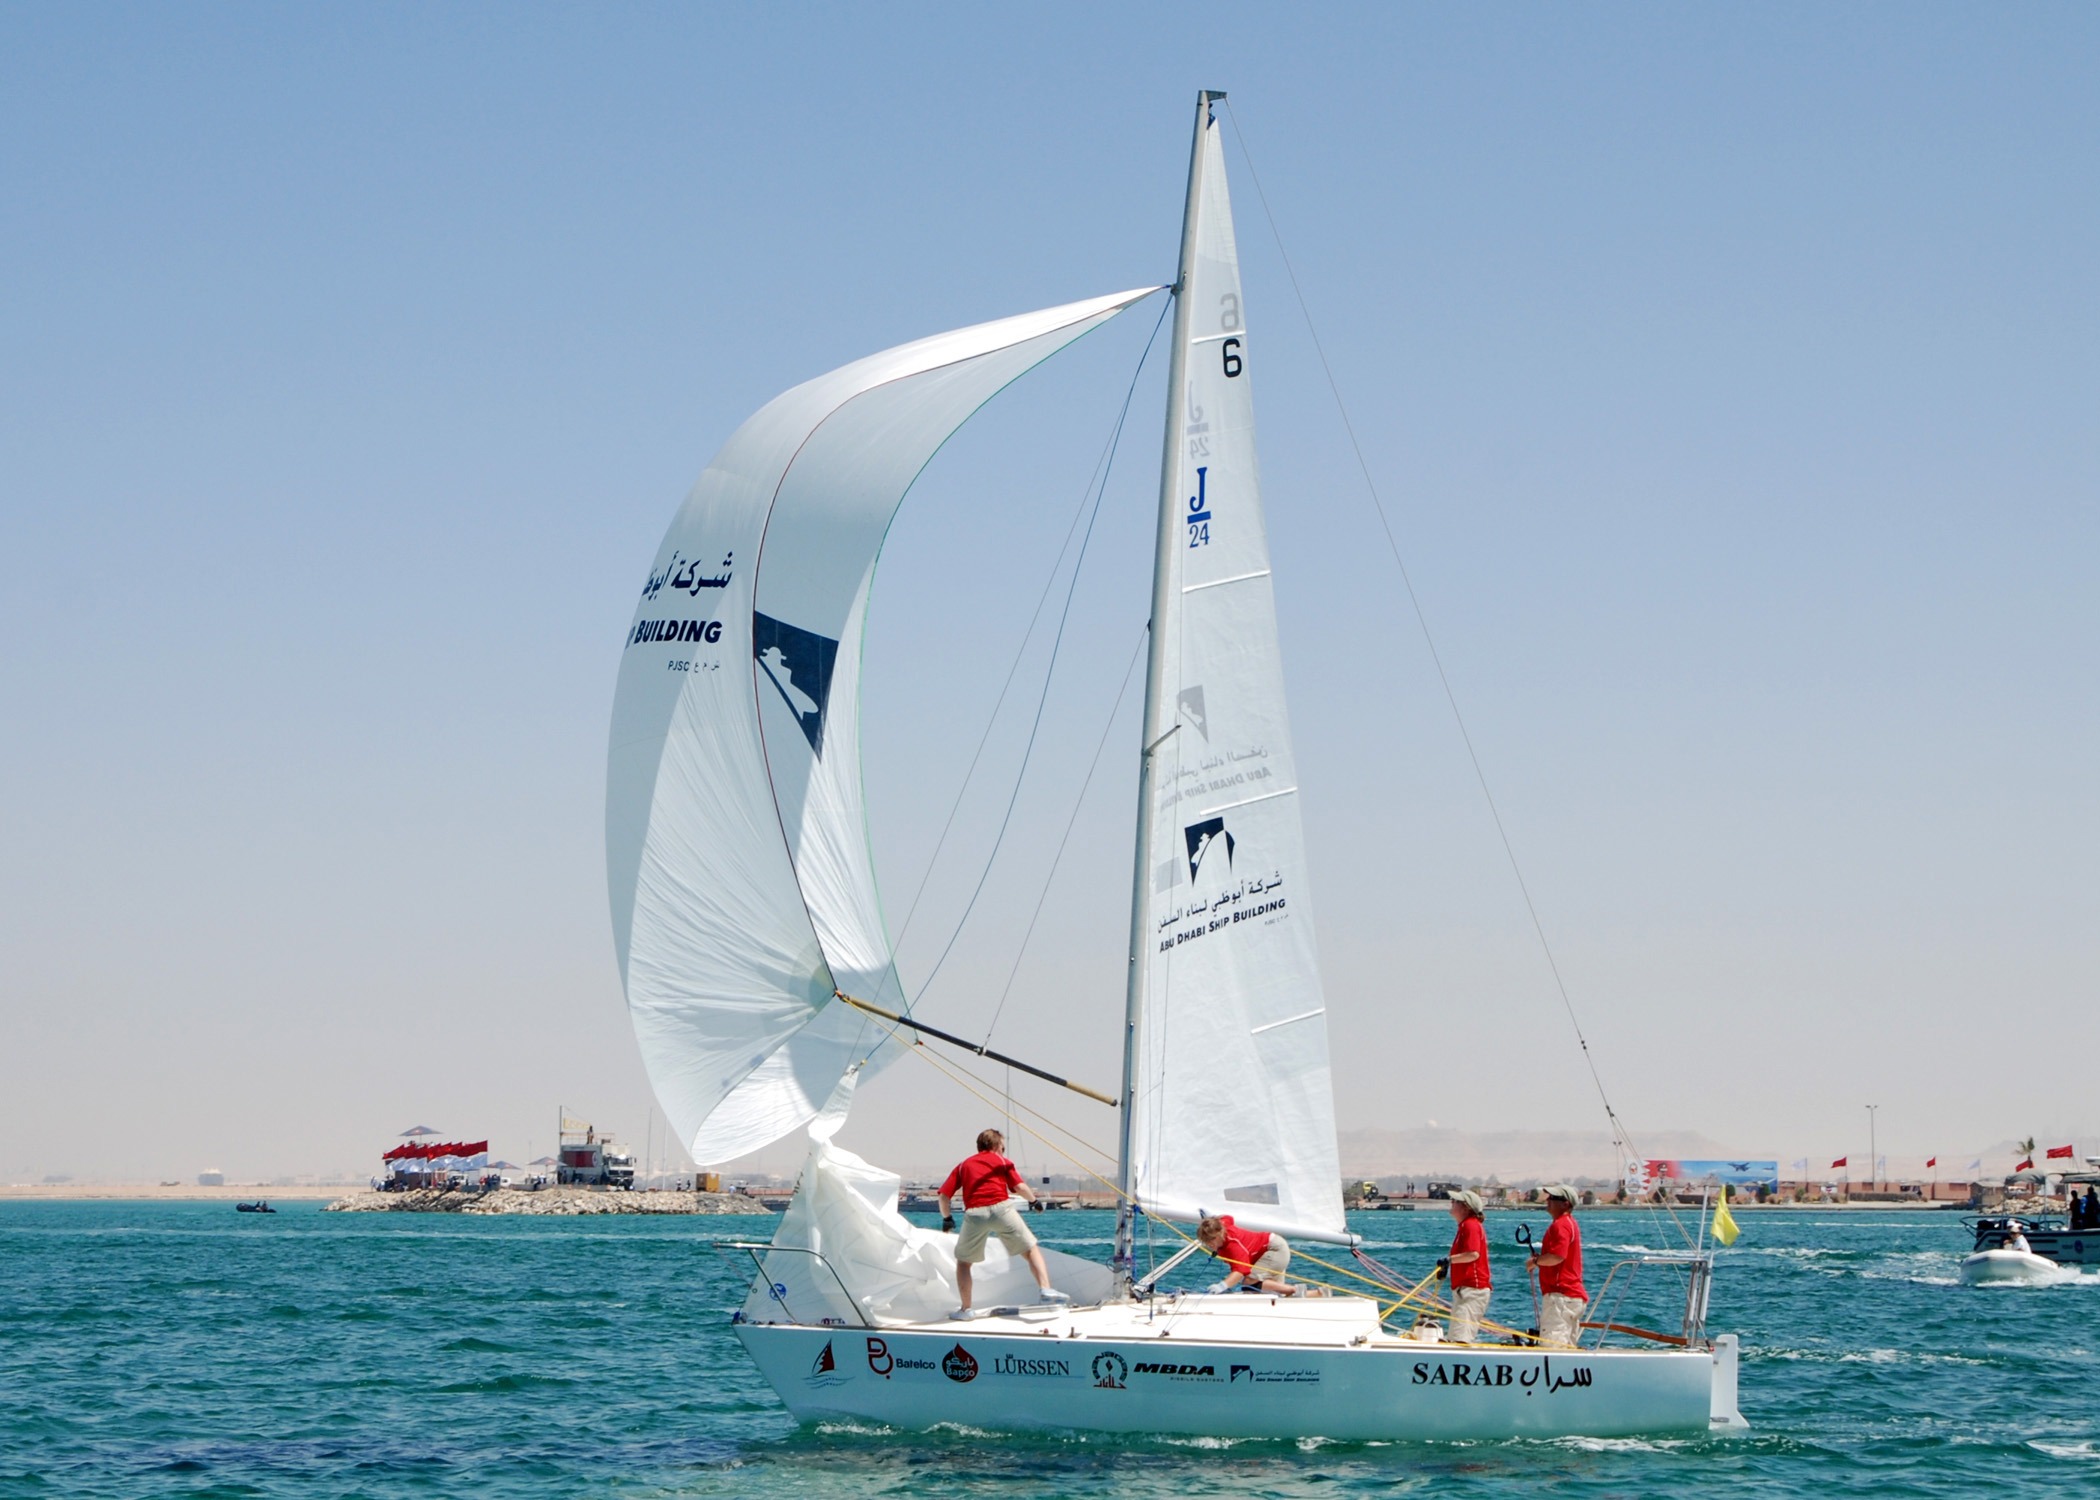
sea, water, nature, ocean, sky, boat, wind, ship, vehicle, mast, sailing, yacht, sailboat, race, competition, outside, clouds, sports, sail, racing, watercraft, sailboats, catamaran, sailing ship, bahrain, dinghy, yacht racing, skiff, windsports, dinghy sailing, keelboat, sailboat racing